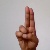
The image shows a hand gesture representing the letter 'U' in Indian Sign Language.